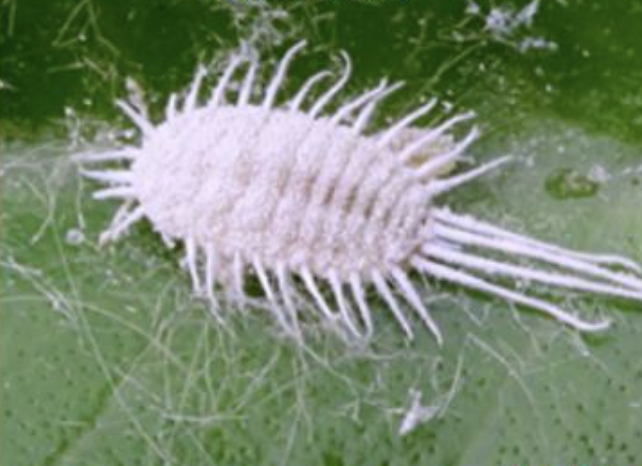
Label: mealybug_infestation